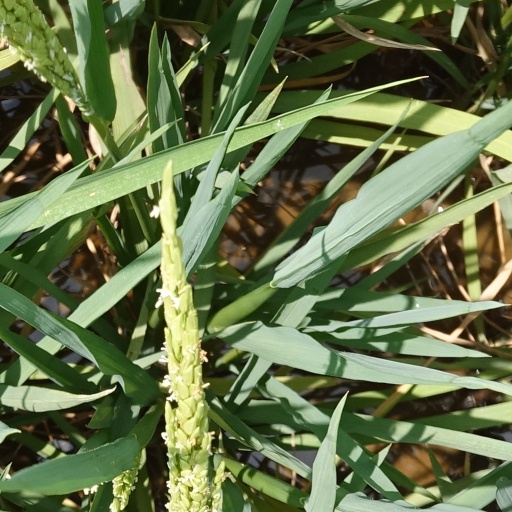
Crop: rice